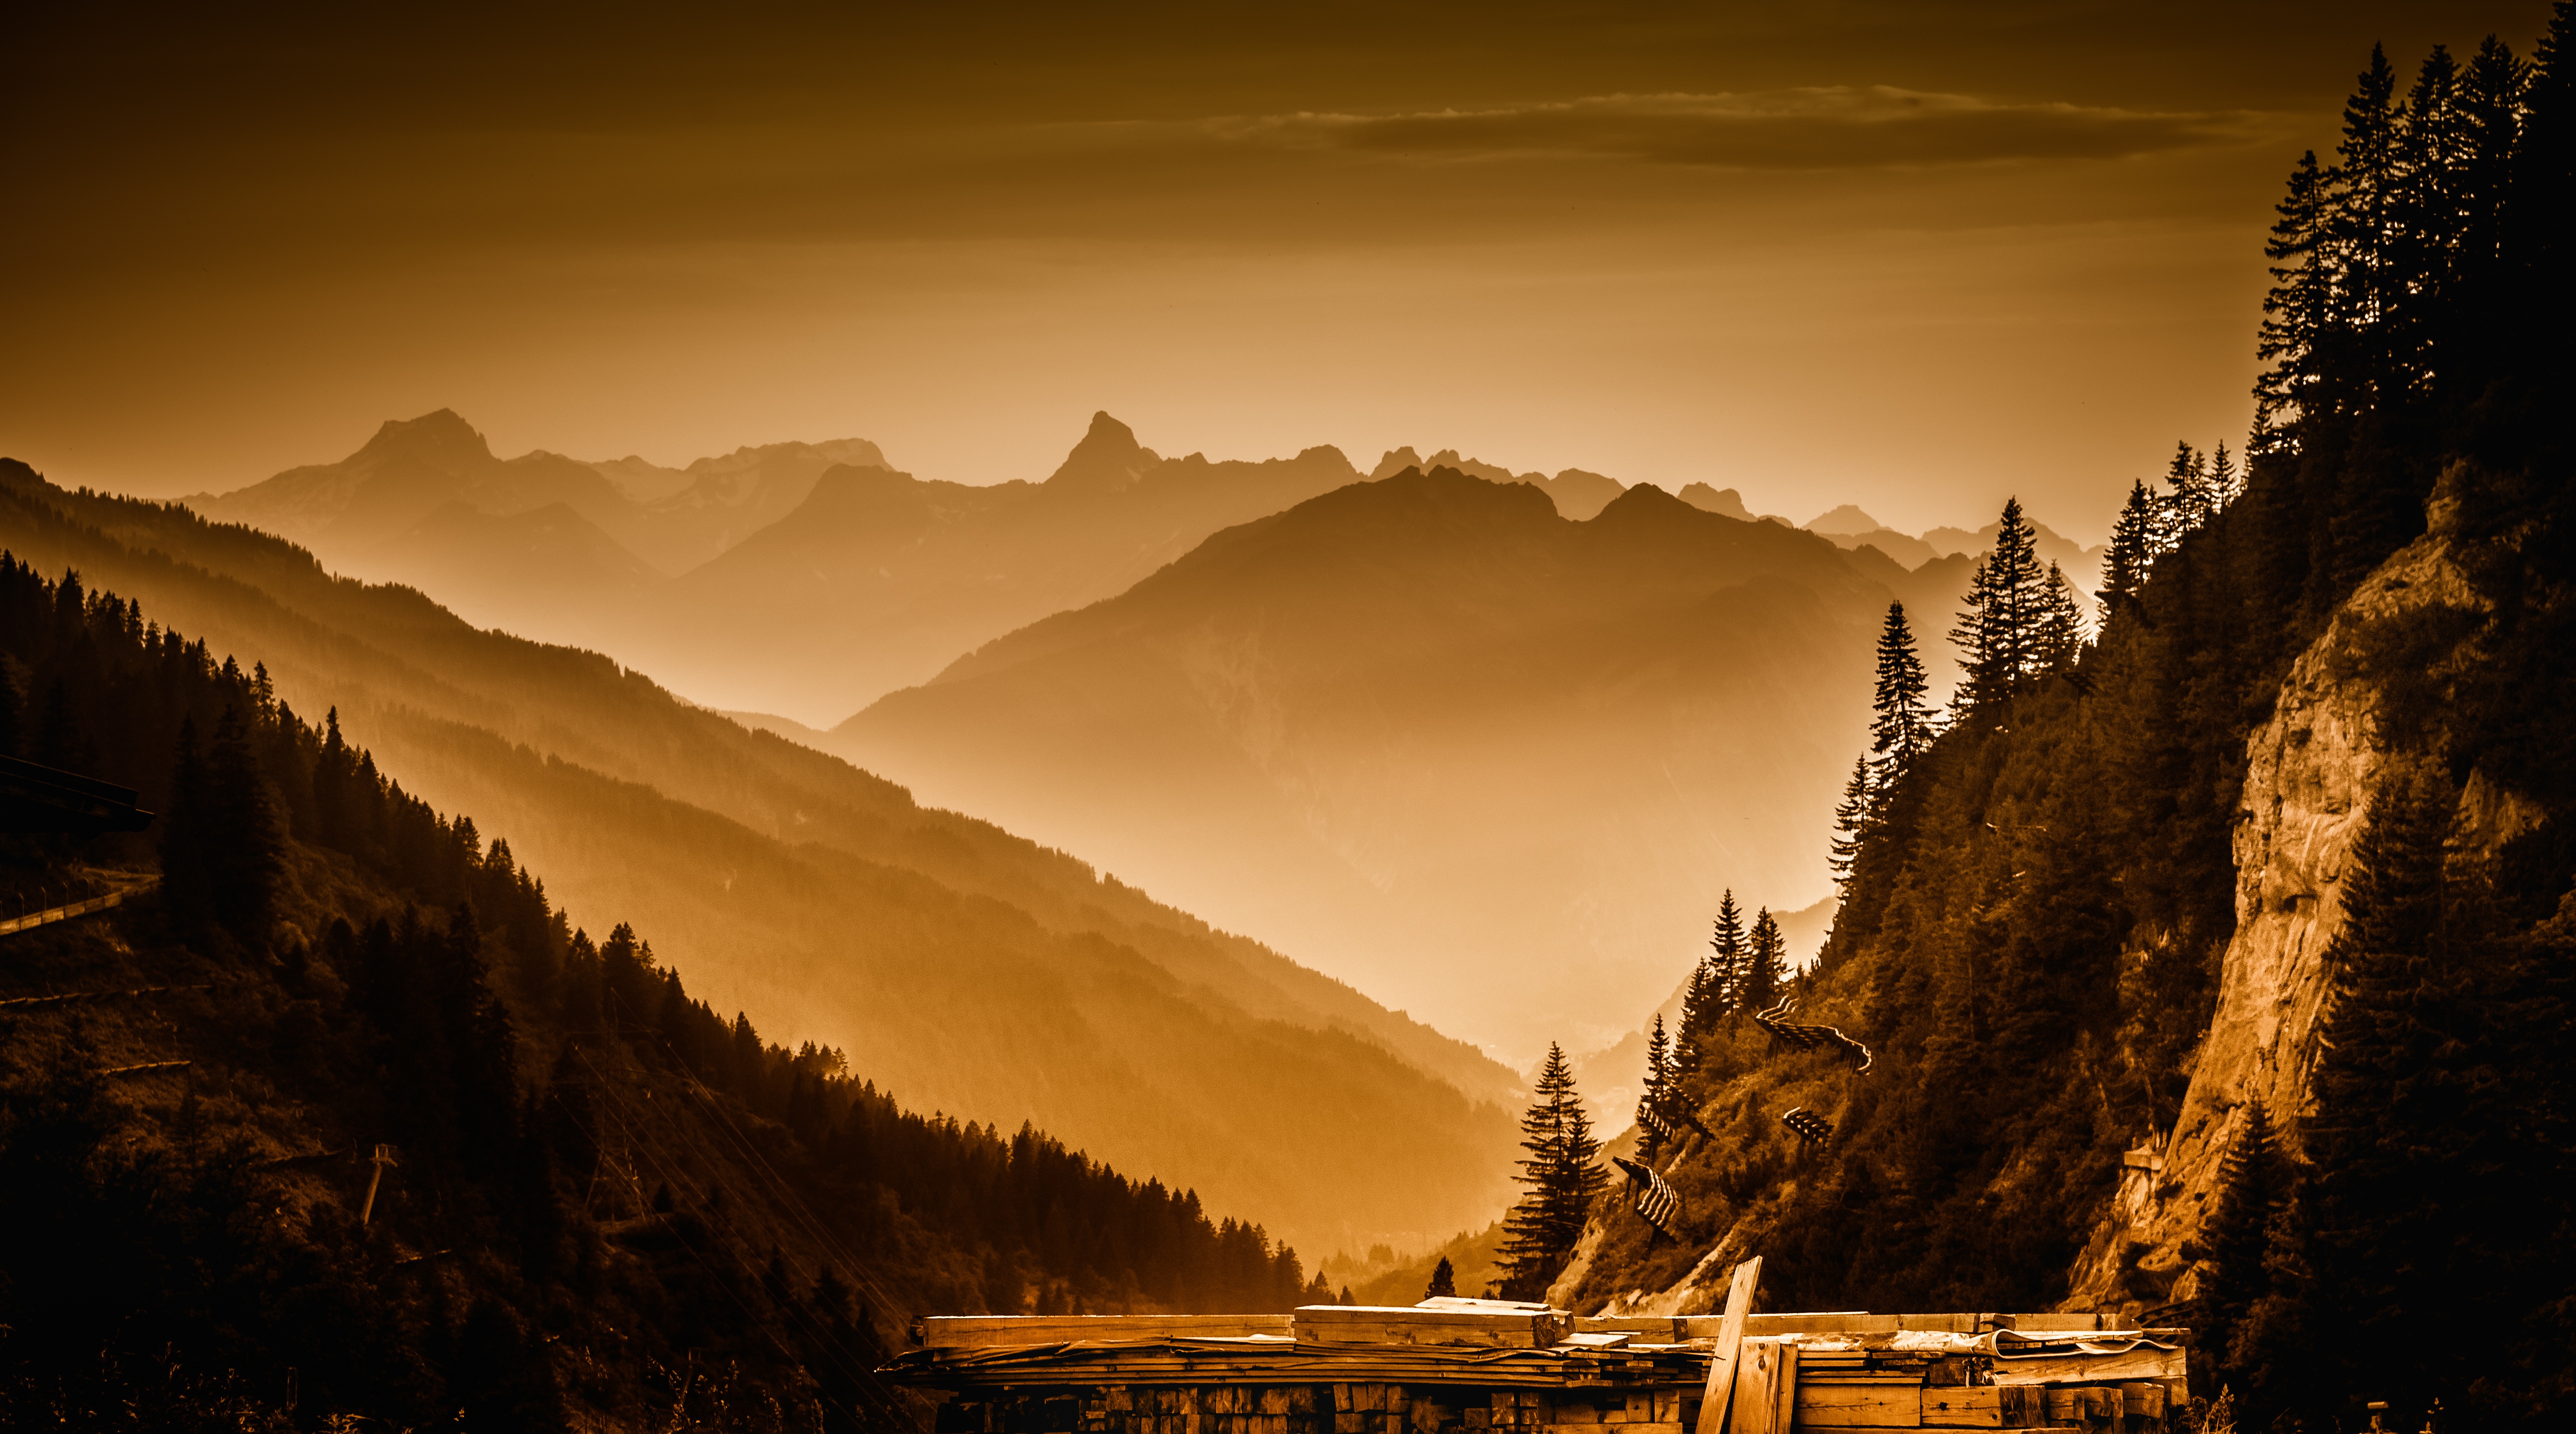
landscape, nature, wilderness, silhouette, mountain, cloud, sunrise, sunset, mist, night, sunlight, morning, hill, dawn, valley, mountain range, dusk, evening, twilight, reflection, autumn, darkness, abendstimmung, arlberg pass, geographical feature, atmospheric phenomenon, mountainous landforms, computer wallpaper